Bukey Horde

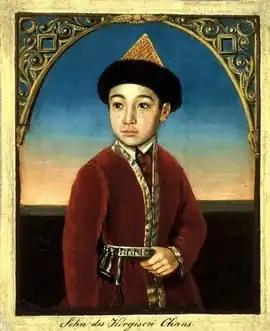
Painting signed "Son of the Kirghiz Khan", 1844. Stored at the Museum of European Culture in Berlin, Germany

Under Jäñger, a system of so-called "esauls" was organized—people entrusting special assignments—and "bazar sultans" to control trade. He created a special office with two departments: Tatar and Russian. The first was intended for internal affairs, and the other for relations with the Russian authorities.